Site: brandenburg
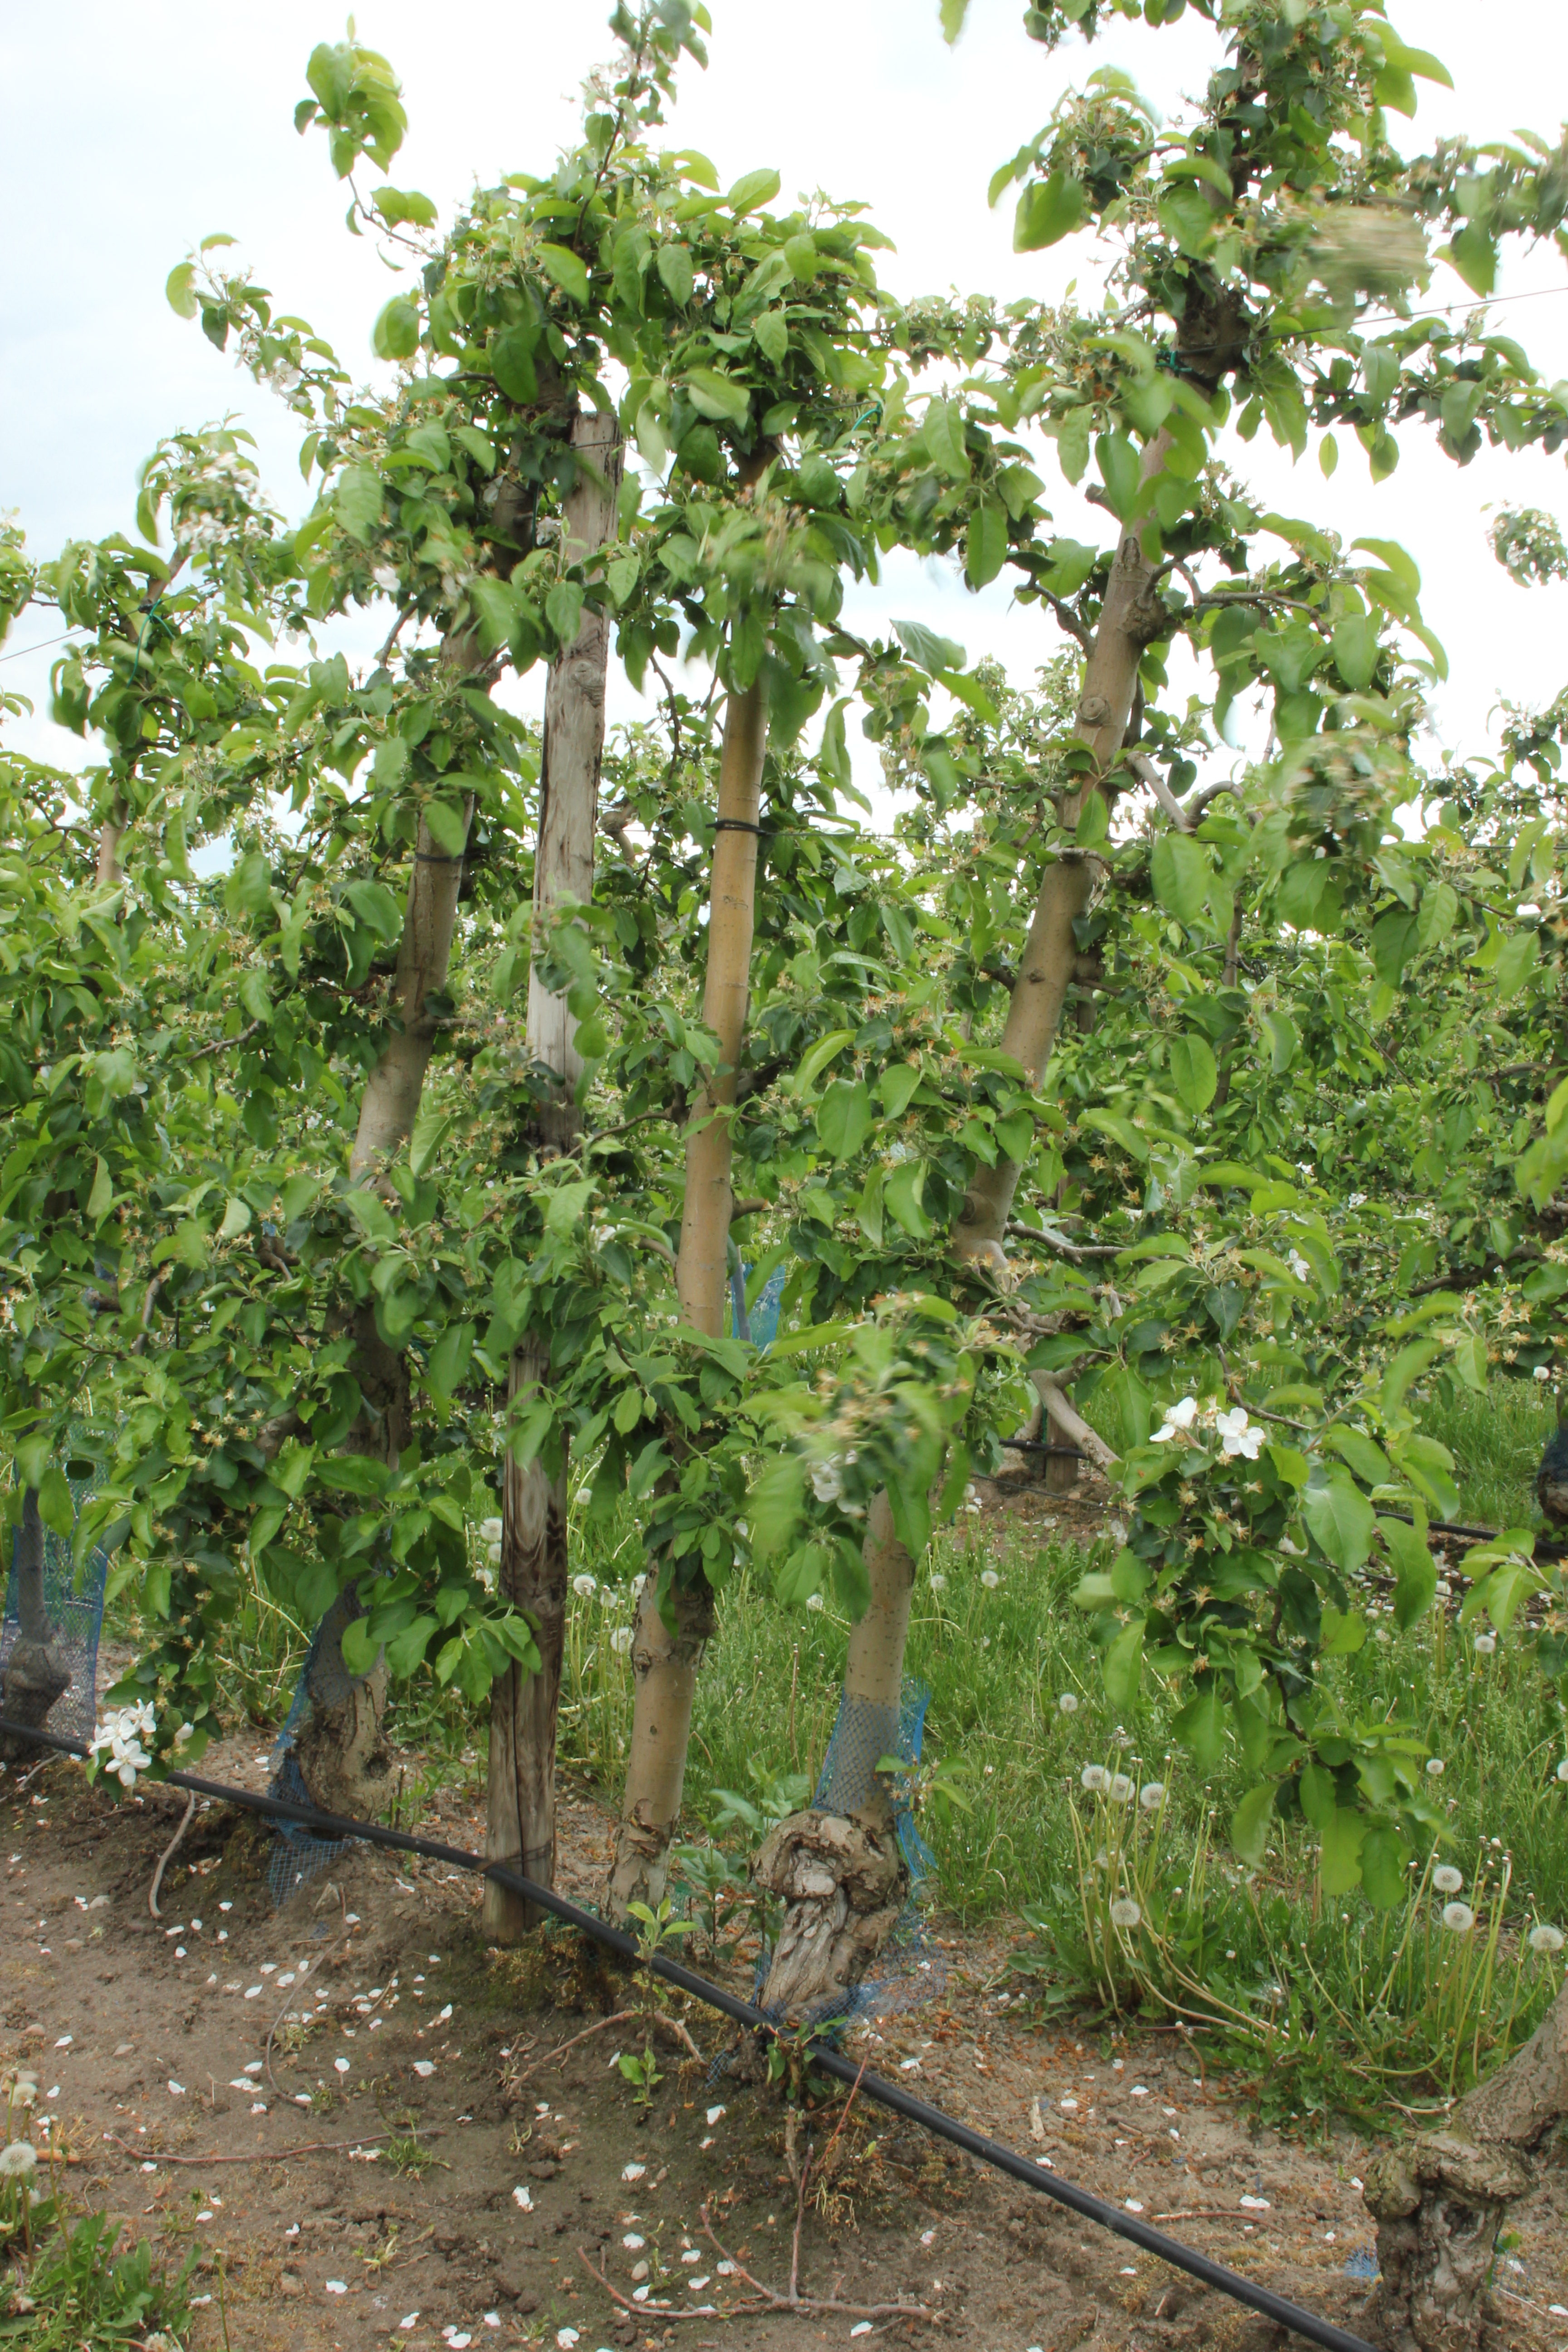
Growth stage (BBCH 67): Flowering